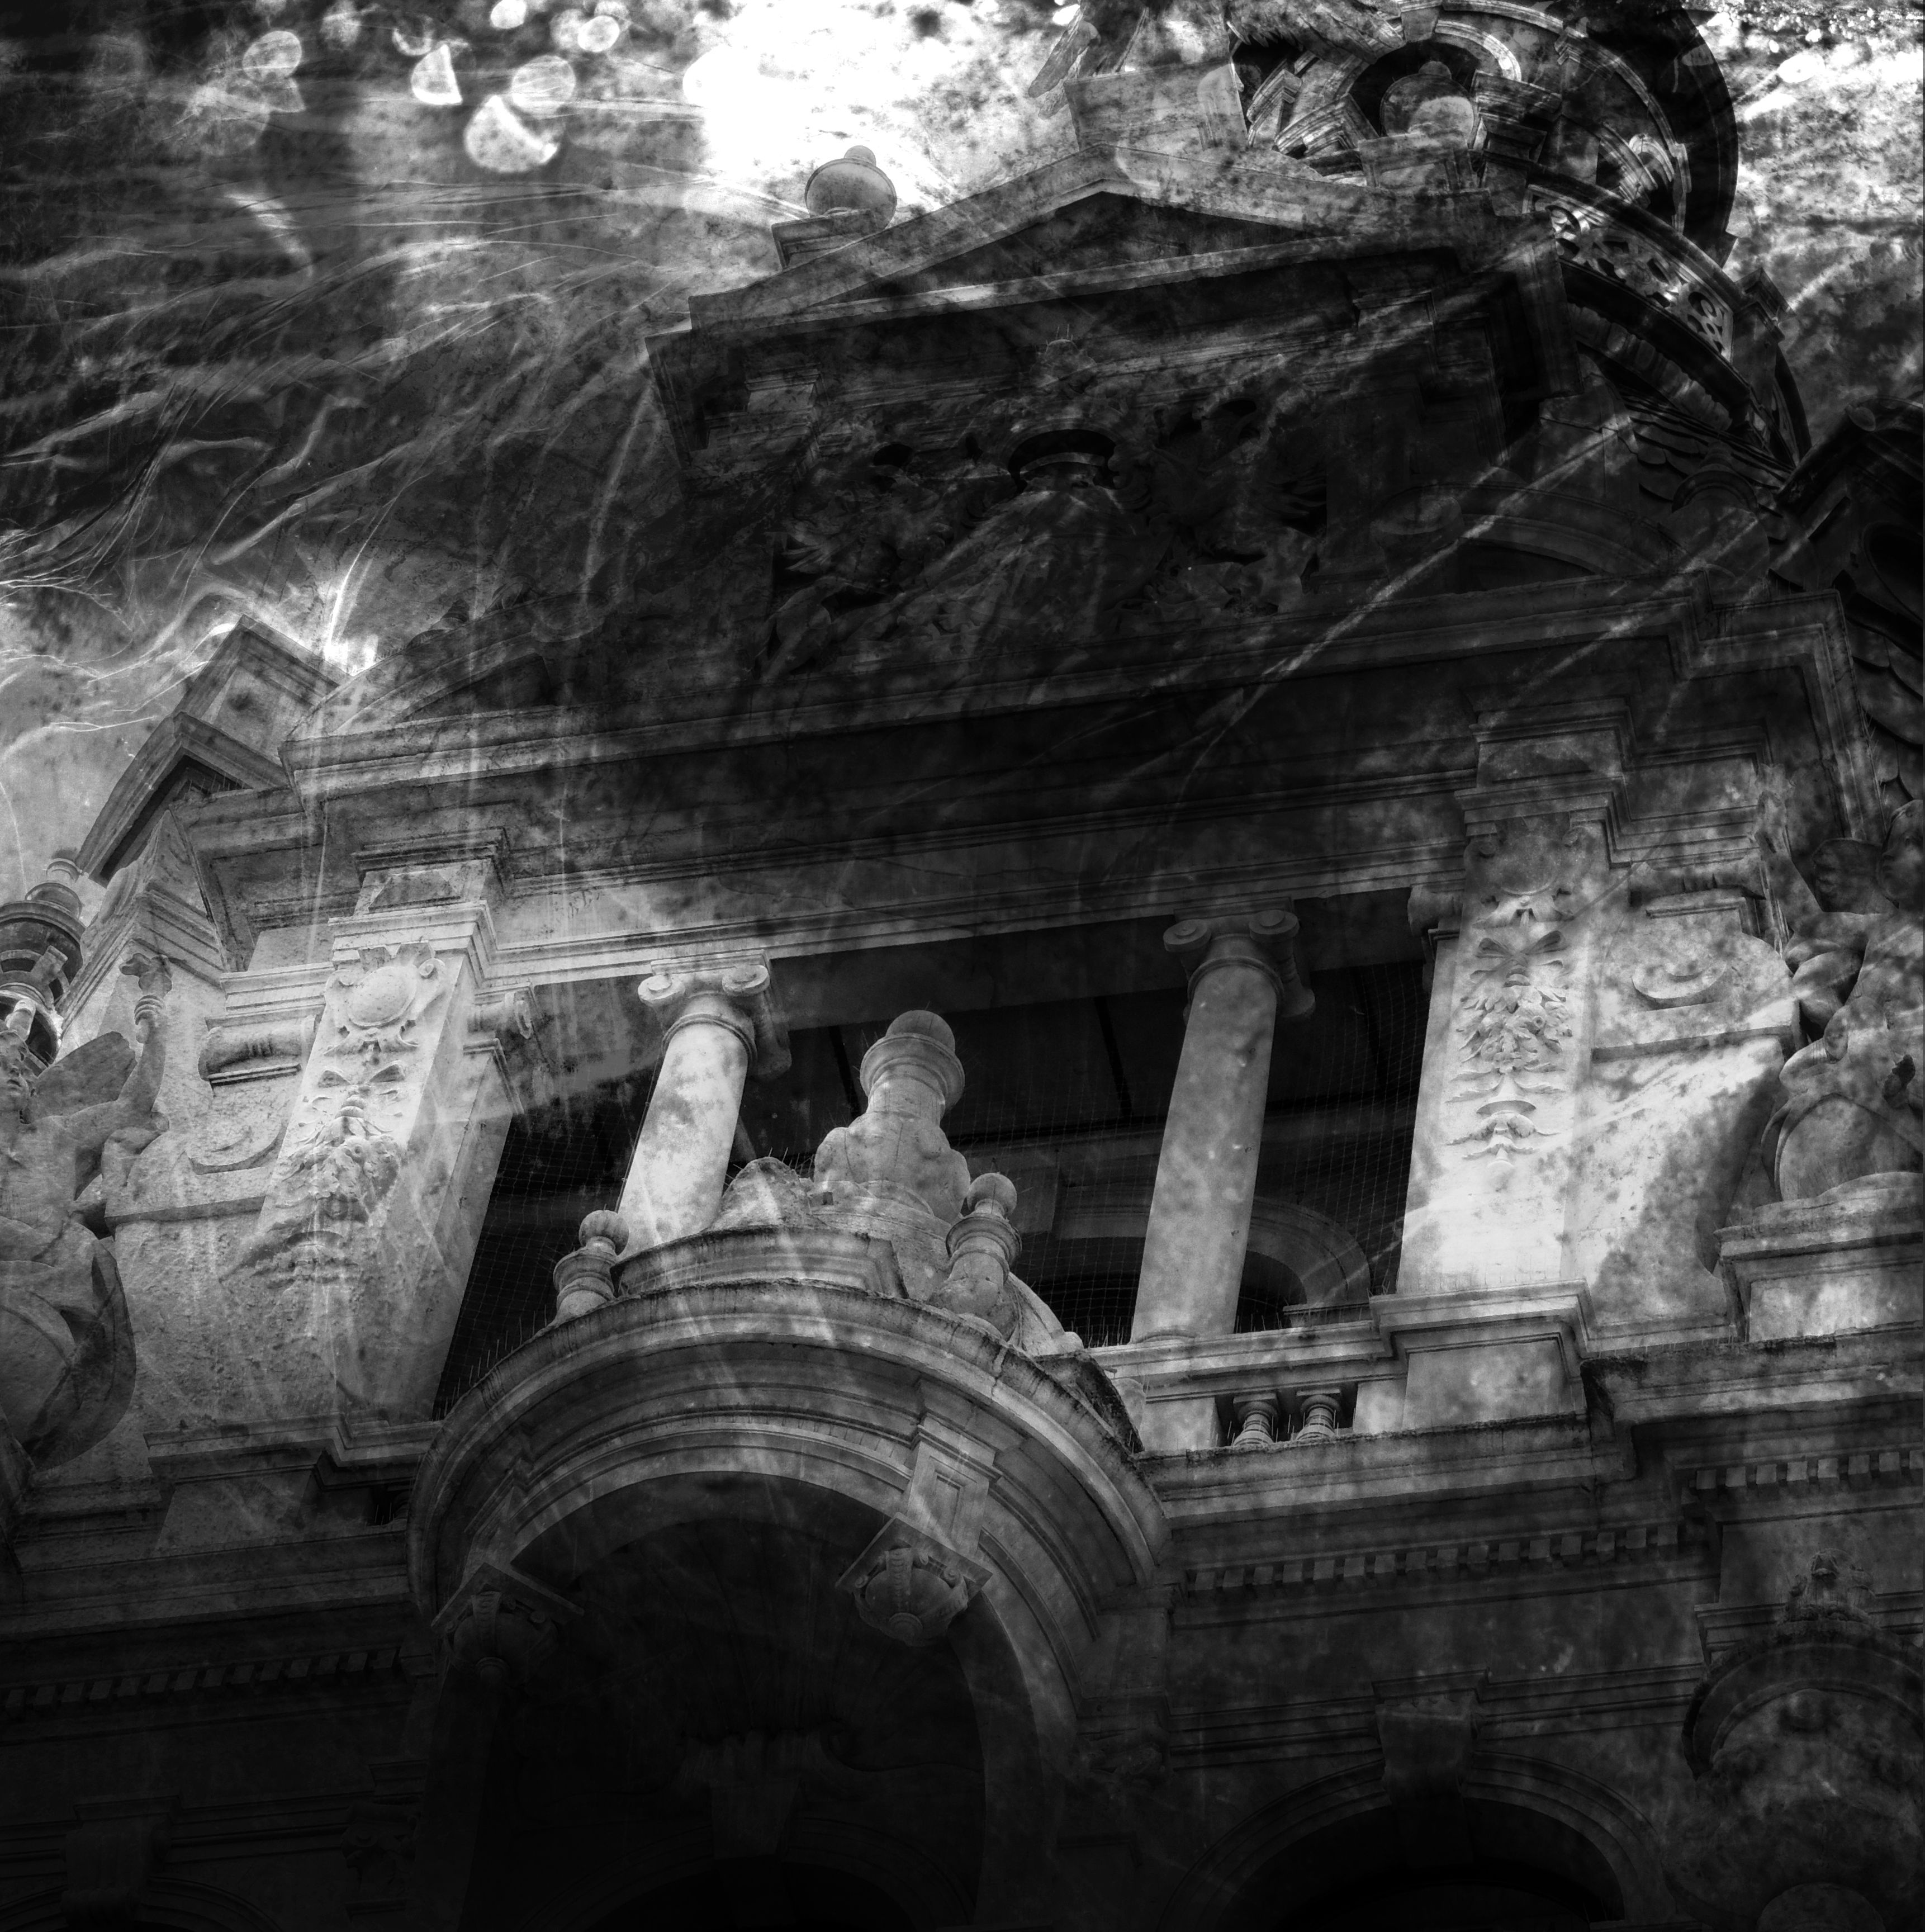
rock, black and white, building, dark, formation, cave, darkness, black, monochrome, black white, temple, ruins, surreal, fantasy, monochrome photography, ancient history